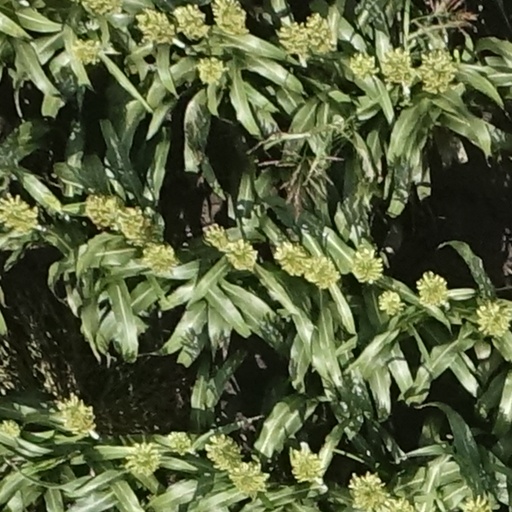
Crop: sorghum